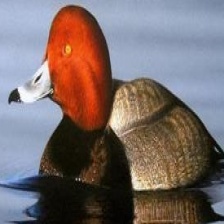
Species: RED HEADED DUCK
Scientific name: AYTHYA AMERICANA
ImageNet parent category: drake